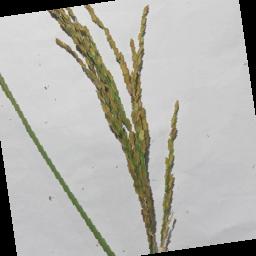
Label: Rice___Neck_Blast